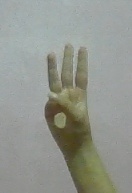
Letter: thaa